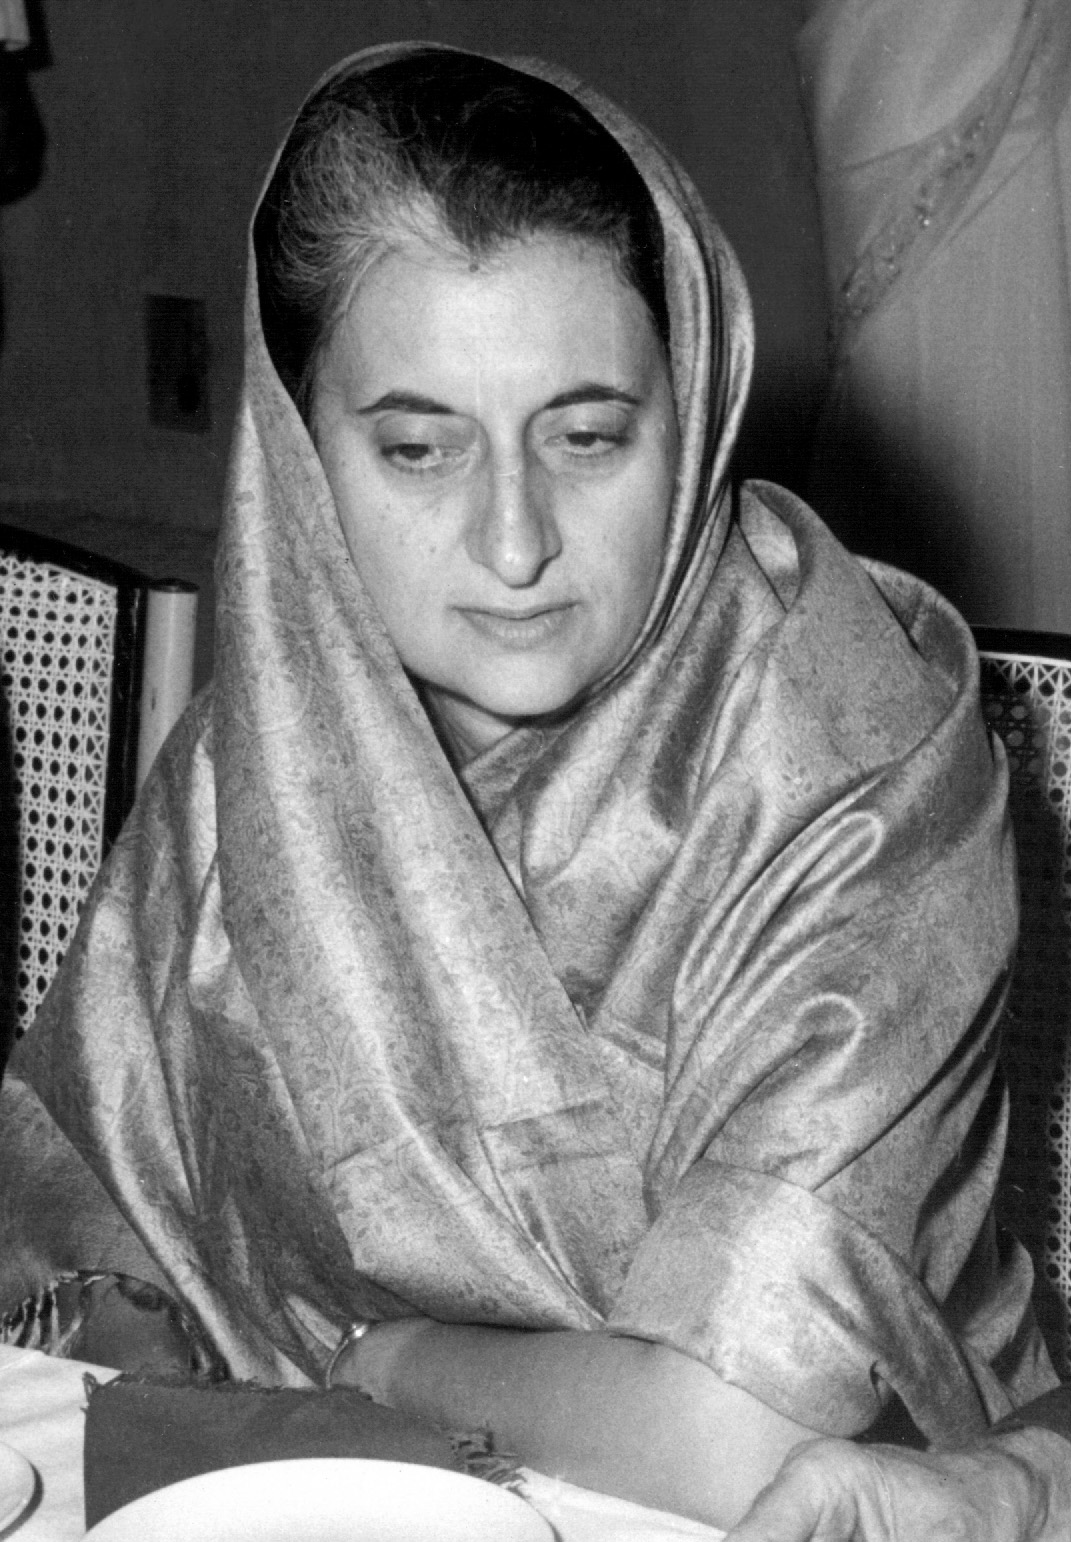
อินทิรา คานธี

อินทิรา ปริยทรรศินี คานธี (, "Indira Priyadarsini Gandhi", 19 พฤศจิกายน พ.ศ. 2460 - 31 ตุลาคม พ.ศ. 2527) เป็นอดีตประธานมนตรีอินเดียที่ดำรงตำแหน่งถึง 3 วาระติดต่อกัน และเป็นรายนามประธานมนตรีหญิง|ประธานมนตรีหญิงคนแรกในประเทศอินเดีย
อินทิรา คานธี มีชื่อเดิมว่า อินทิรา ปรียทรศินี เนห์รู เป็นบุตรสาวของชวาหระลาล เนห์รู ประธานมนตรีคนแรกของอินเดีย กับกมลา เนห์รู นางอินทิราสมรสกับผิโรช คานธี ซึ่งมีนามสกุลเดียวกับมหาตมา คานธี แต่ไม่ได้มีความสัมพันธ์เป็นเครือญาติกัน
อินทิรามีบุตรชายสองคน คือ ราชีพ คานธีและสัญชัย คานธี โดยบุตรทั้งสองต่างดำเนินกิจกรรมทางการเมืองสืบต่อจากมารดา
การลอบสังหารอินทิรา คานธี|อินทิรา คานธีถึงแก่อสัญกรรมเมื่อวันที่ 31 ตุลาคม พ.ศ. 2527 หลังจากถูกองครักษ์สองคนใช้อาวุธปืนกระหน่ำยิงกว่า 30 นัด ที่บริเวณสวนในทำเนียบประธานมนตรี และถึงแก่อสัญกรรมระหว่างถูกนำตัวส่งโรงพยาบาล สาเหตุเนื่องจากเหตุการณ์ความขัดแย้งระหว่างชาวฮินดูกับชาวซิกข์หลังปฏิบัติการดาวน้ำเงิน
== แหล่งค้นคว้าเพิ่มเติม ==
* สาวิตรี เจริญพงศ์. “อินทิรา คานธี: สตรีในวงล้อการเมืองของอินเดีย.” ใน สุวดี เจริญพงศ์ และปิยนาถ บุนนาค (บก.), "สตรีแถวหน้าในประวัติศาสตร์เอเชีย". หน้า 179-218. กรุงเทพฯ: บ้านพิทักษ์อักษร, 2550.
== อ้างอิง ==
หมวดหมู่:อินทิรา คานธี|
หมวดหมู่:นายกรัฐมนตรีอินเดีย
หมวดหมู่:รัฐมนตรีว่าการกระทรวงการต่างประเทศอินเดีย
หมวดหมู่:นายกรัฐมนตรีอินเดียที่ถูกลอบสังหาร
หมวดหมู่:ชาวอินเดียที่นับถือศาสนาฮินดู
หมวดหมู่:นักการเมืองสตรีชาวอินเดีย
หมวดหมู่:ผู้นำในสงครามเย็น
หมวดหมู่:บุคคลจากอลาหาบาด
หมวดหมู่:เสียชีวิตจากอาวุธปืน
หมวดหมู่:ตระกูลเนห์รู-คานธี
หมวดหมู่:ประธานมนตรีสตรี
หมวดหมู่:บุคคลที่เสียชีวิตในเดลี
หมวดหมู่:ชาวแคชเมียร์